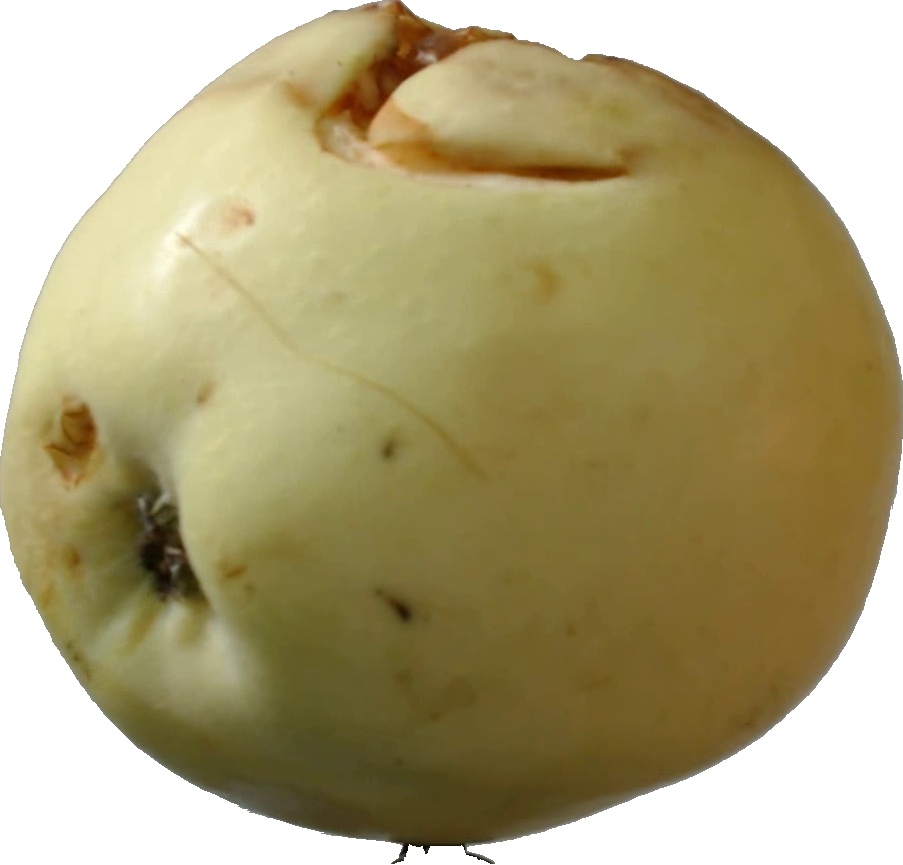
Label: apple_hit_1